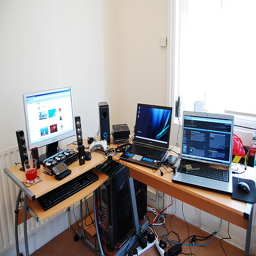
There is one computer along with two laptops on a desk.
a very cluttered corner desk with one regular desktop computer and two laptop computers
A view of a couple of laptops and a desktop sitting on a table.
Three computer that are sitting on a desk.
the two desks have one desktop and two laptops